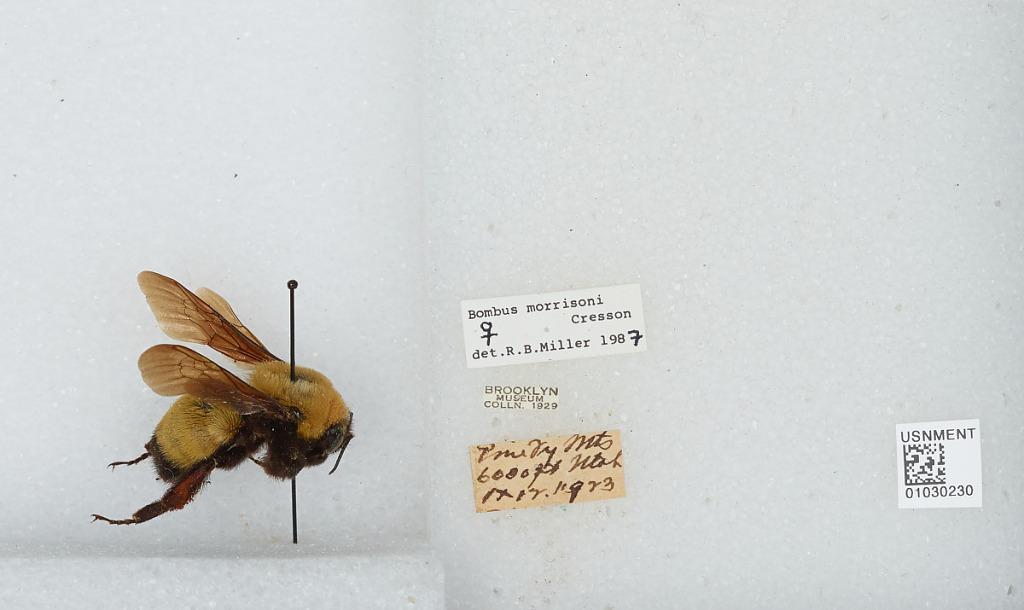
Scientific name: Bombus (Separatobombus) morrisoni Cresson
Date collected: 1923-9-12
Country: United States
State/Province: Utah
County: Washington
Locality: Pine Valley Mountains
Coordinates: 37.4028, -113.391
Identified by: Miller, R. B.